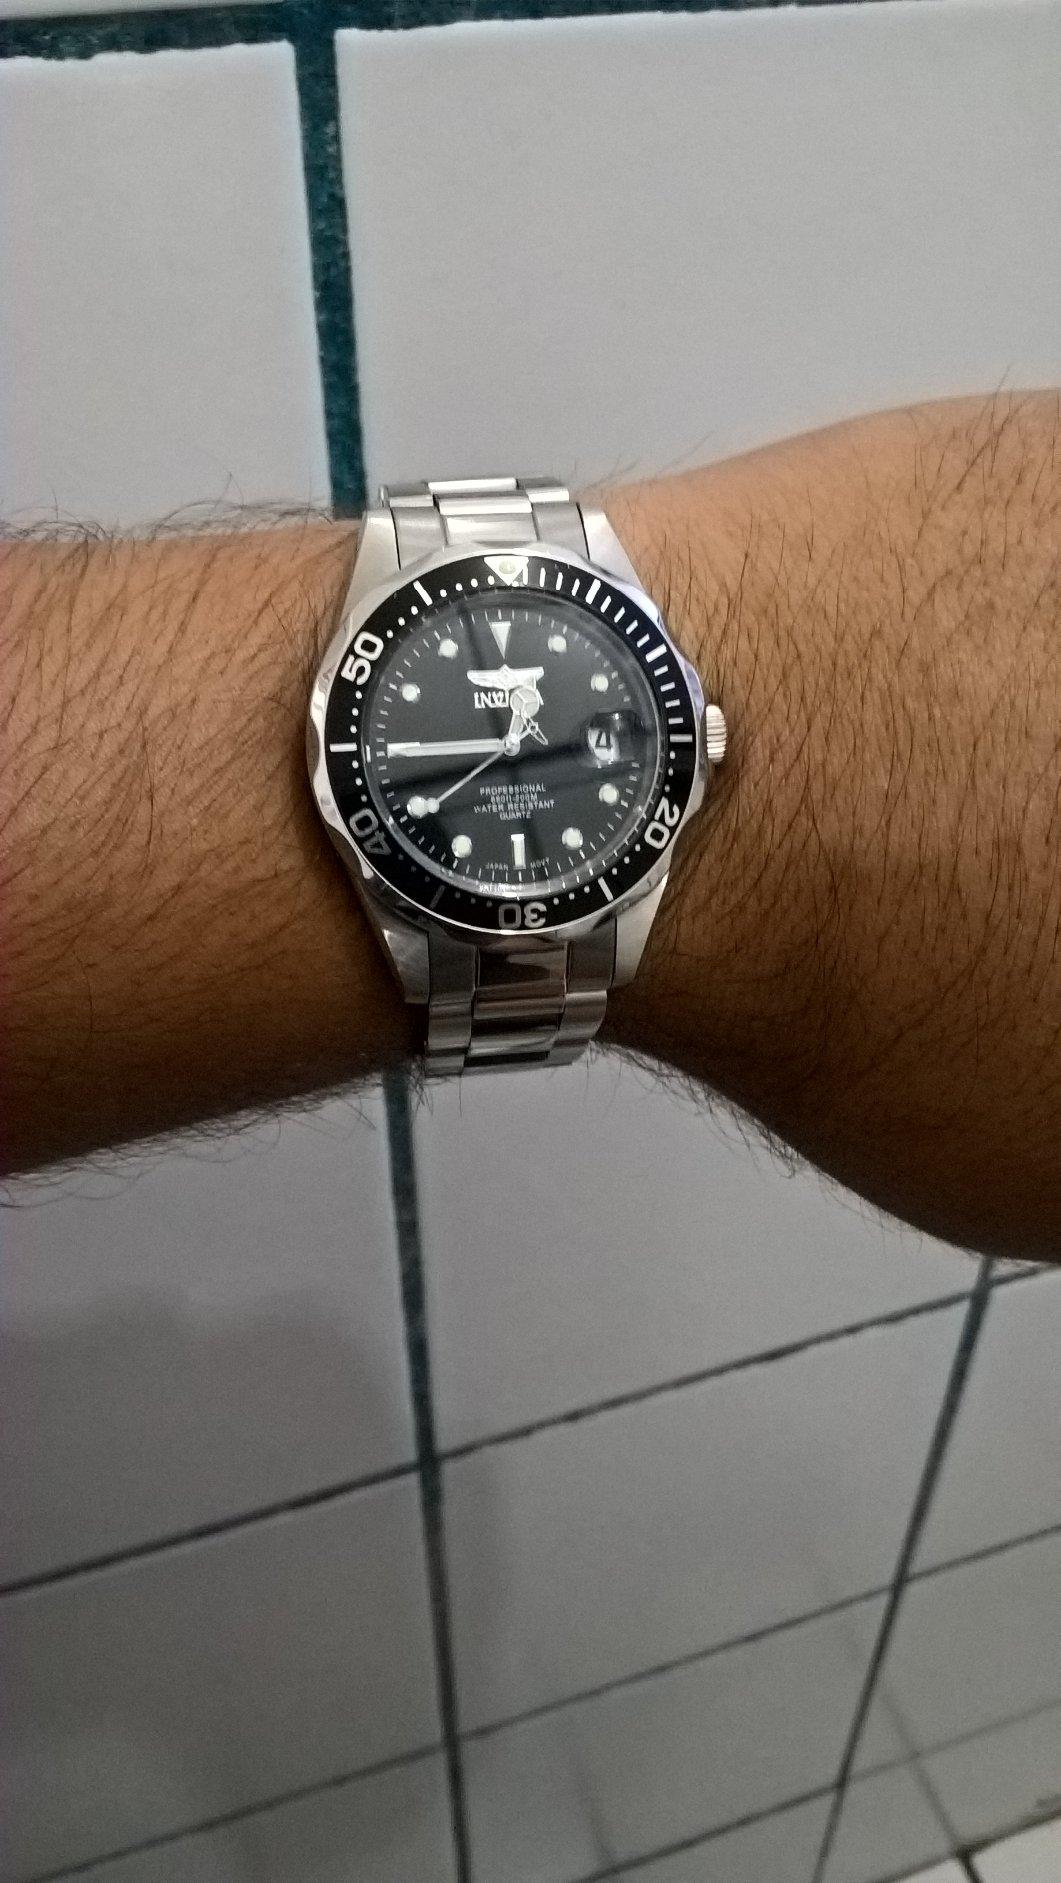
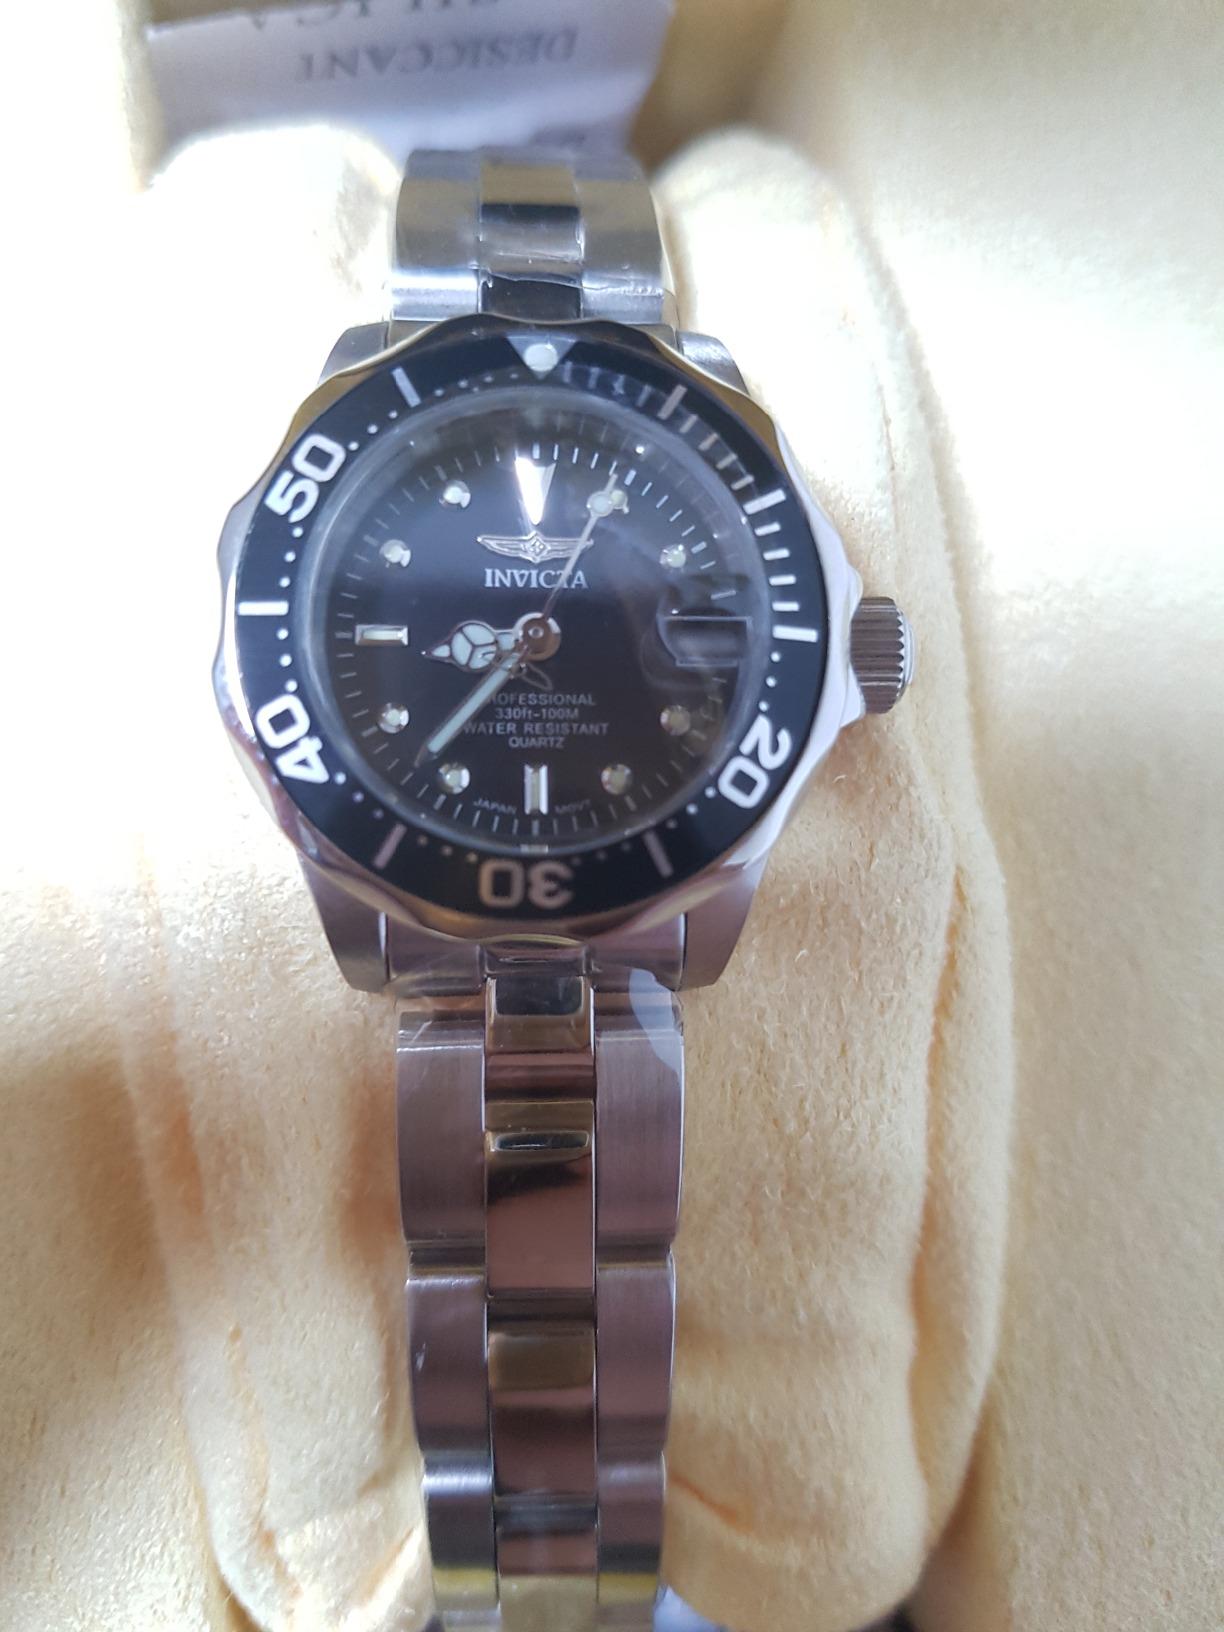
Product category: accessories_watch
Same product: yes